French Louisianians

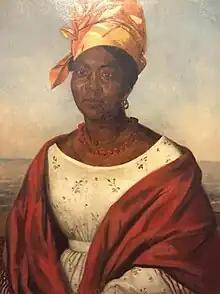

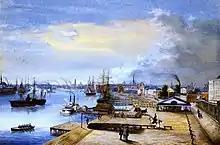
New Orleans, the metropolis of the Creole State

New France wished to make Native Americans subjects of the king and good Christians, but the distance from Metropolitan France and the sparseness of French settlement prevented this. In official rhetoric, the Native Americans were regarded as subjects of the Viceroyalty of New France, but in reality, they were largely autonomous due to their numerical superiority. The local authorities of New France (governors, officers) did not have the human resources to establish French law and customs, and instead often compromised with the Indigenous people.